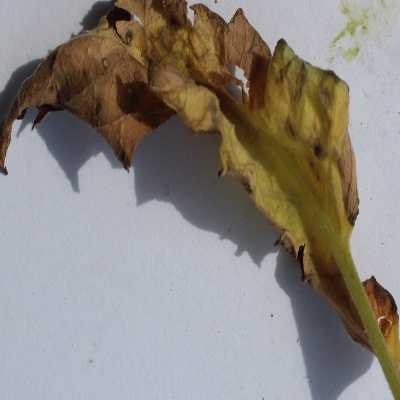
Crop: Tomato
Condition: leaf blight